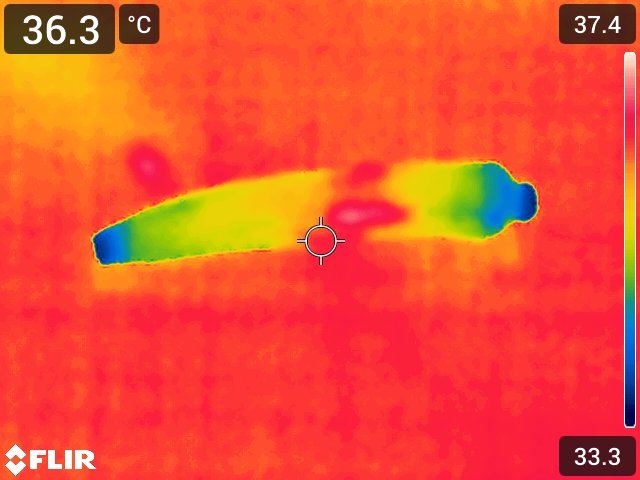
Maturity: over_matured